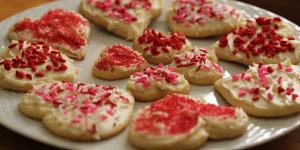
galletas de mantequilla decoradas